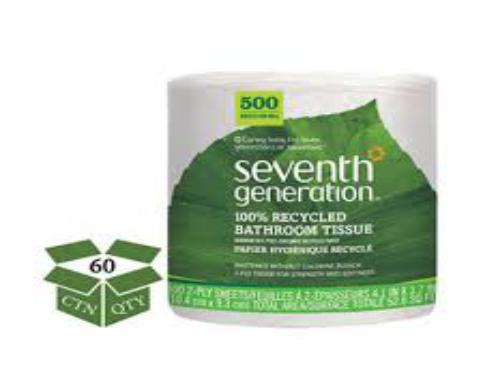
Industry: Necessities